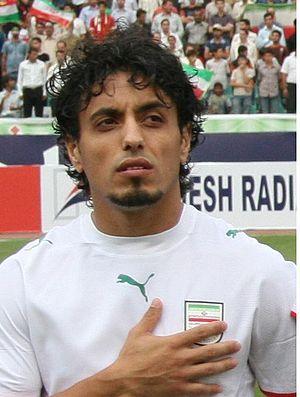
Rasoul Paki Khatibi, né le 22 septembre 1978 à Tabriz, est un footballeur international iranien. Il est devenu entraineur.